Contact dermatitis

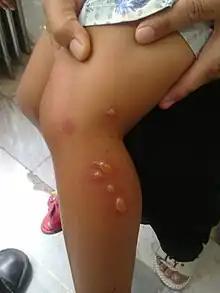
Three-year-old girl with contact dermatitis, one day after contact with poison ivy

Allergic contact dermatitis (ACD) is accepted to be the most prevalent form of immunotoxicity found in humans, and is a common occupational and environmental health problem. By its allergic nature, this form of contact dermatitis is a hypersensitive reaction that is atypical within the population. The development of the disease occurs in two phases, which are induction and elicitation. The process of skin sensitization begins when a susceptible subject is exposed to the allergen in sufficient concentration to elicit the required cutaneous immune response. This causes sensitization and when exposure to the same allergen at a later time at the same or different skin site leads to a secondary immune response at the point of contact. The mechanisms by which this reaction occurs are complex, with many levels of fine control. Their immunology centres on the interaction of immunoregulatory cytokines and discrete subpopulations of T lymphocytes.